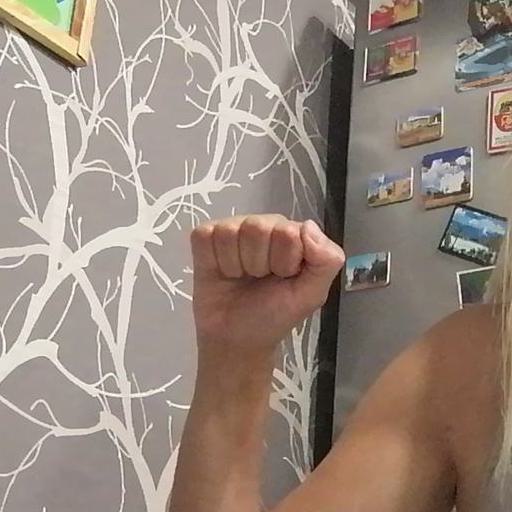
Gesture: fist